Santa Monica Parish Church (Angat)

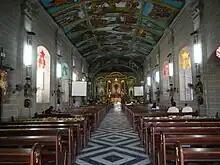
Church interior in 2016

Santa Monica de Angat Parish Church was designed in Baroque architectural style. This could be verified with the existence of 18 adobe posts, along with eight windows. Windows, statued niches, and spaces between horizontal string courses, dividing the front facade into three parts, were ornamented with floral carvings. Also, foliated crestings on the raking course of the pediment were used as an added ornamentation.